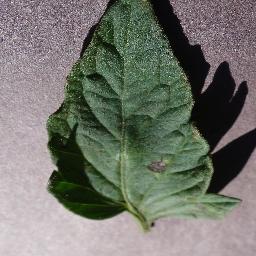
Label: Tomato___Early_blight